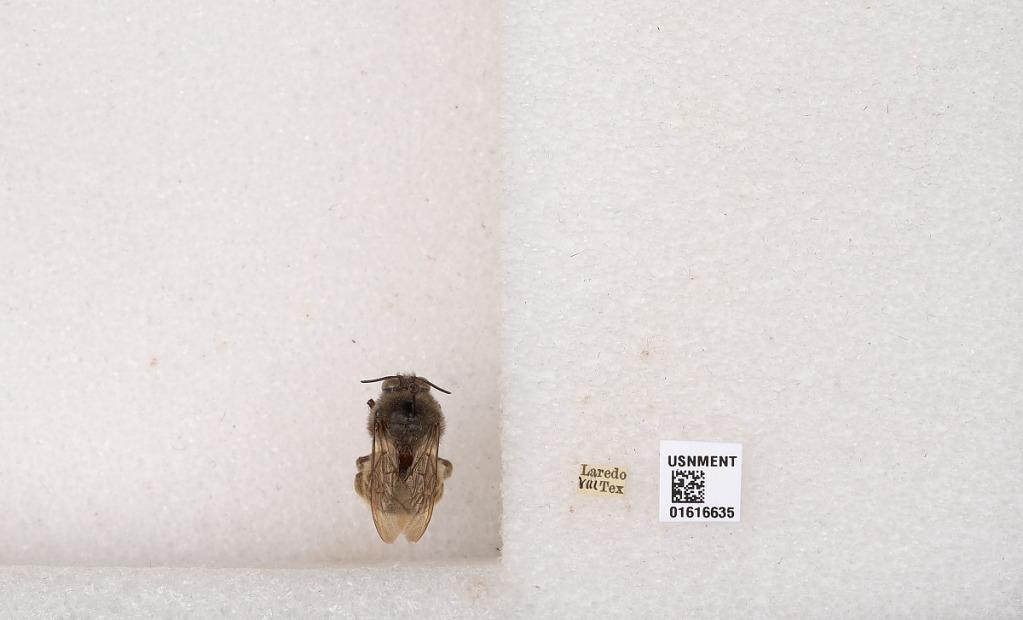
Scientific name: Xylocopa (Notoxylocopa) tabaniformis parkinsoniae Cockerell
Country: United States
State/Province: Texas
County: Webb
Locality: Laredo